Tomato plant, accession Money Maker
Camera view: bottom (45 deg); turntable rotation: 90 degrees
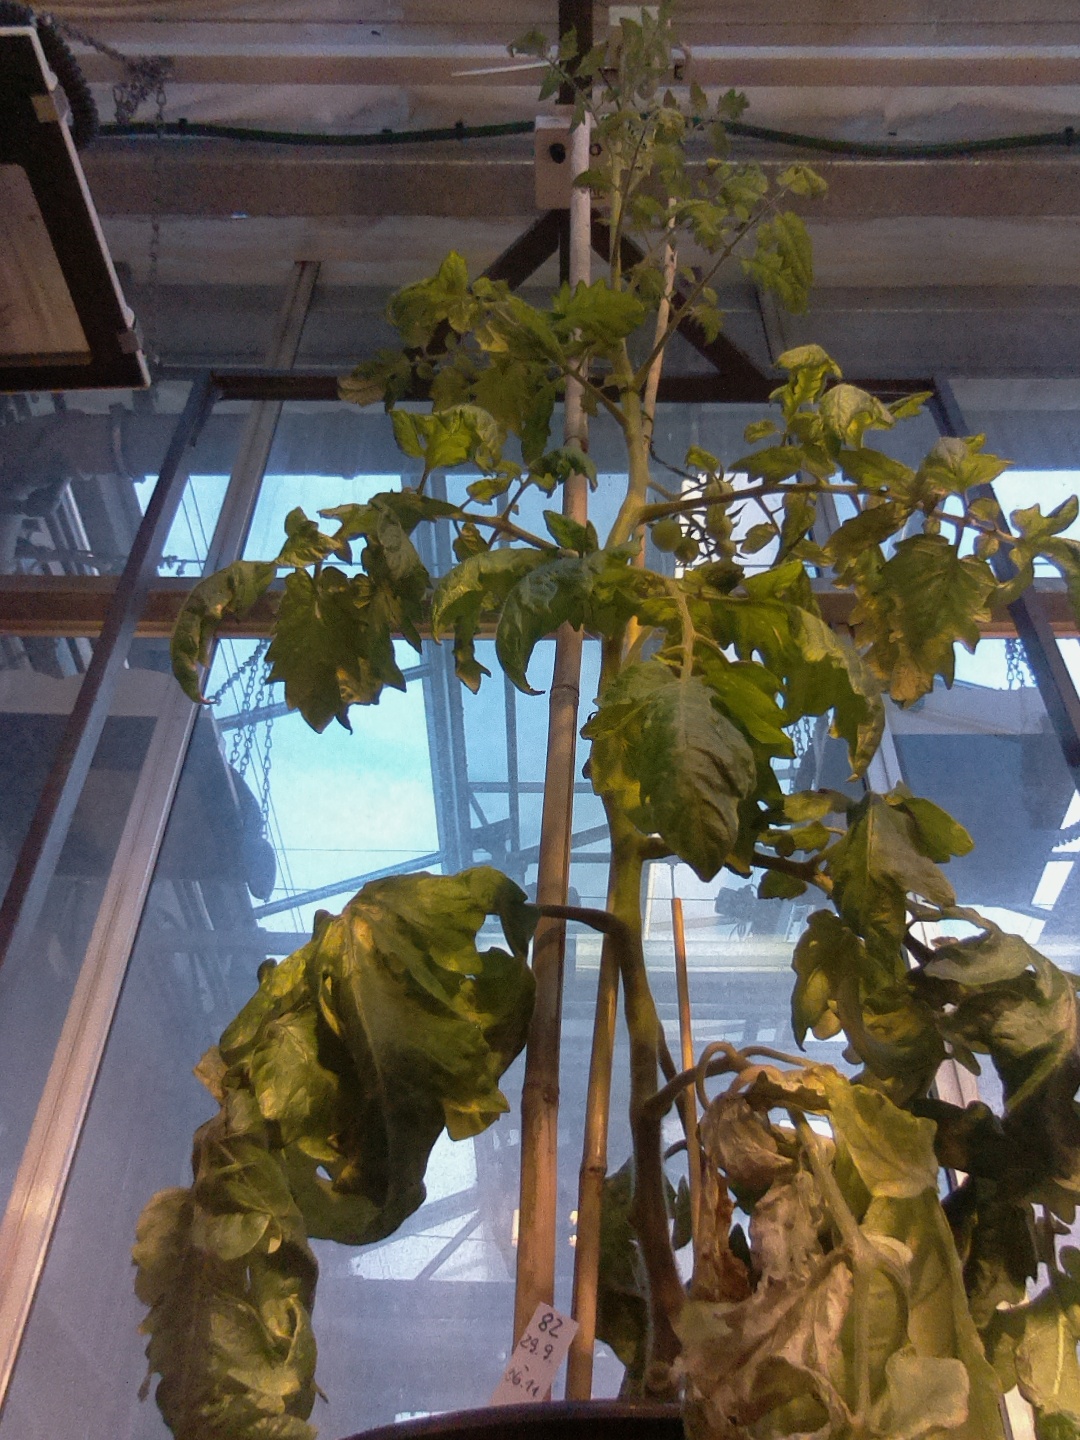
BBCH growth stage 73: 30%-40% of final fruit size